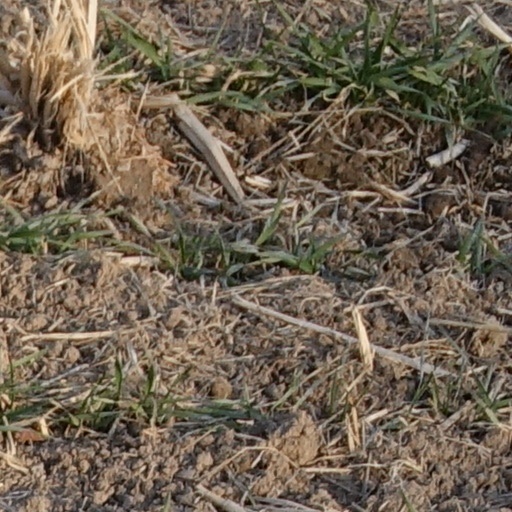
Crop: wheat